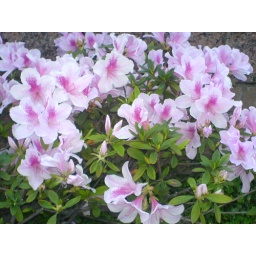
flowers by the road